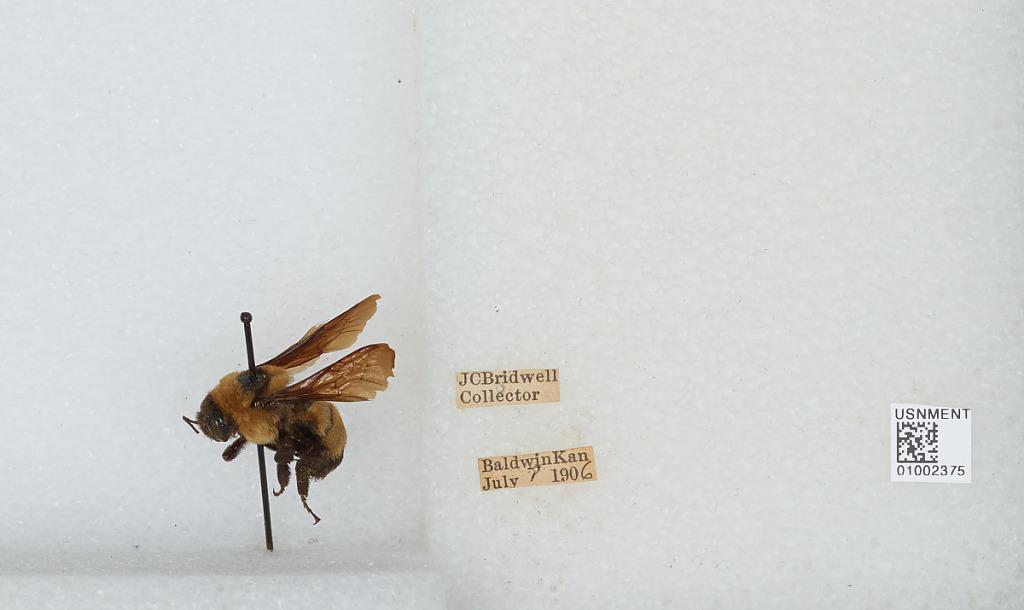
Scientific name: Bombus (Fraternobombus) fraternus (Smith)
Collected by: J. Bridwell
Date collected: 1906-7-7
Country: United States
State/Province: Kansas
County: Douglas
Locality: Baldwin
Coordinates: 38.7775, -95.1875